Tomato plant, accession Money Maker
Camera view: horizontal (90 deg, fisheye); turntable rotation: 210 degrees
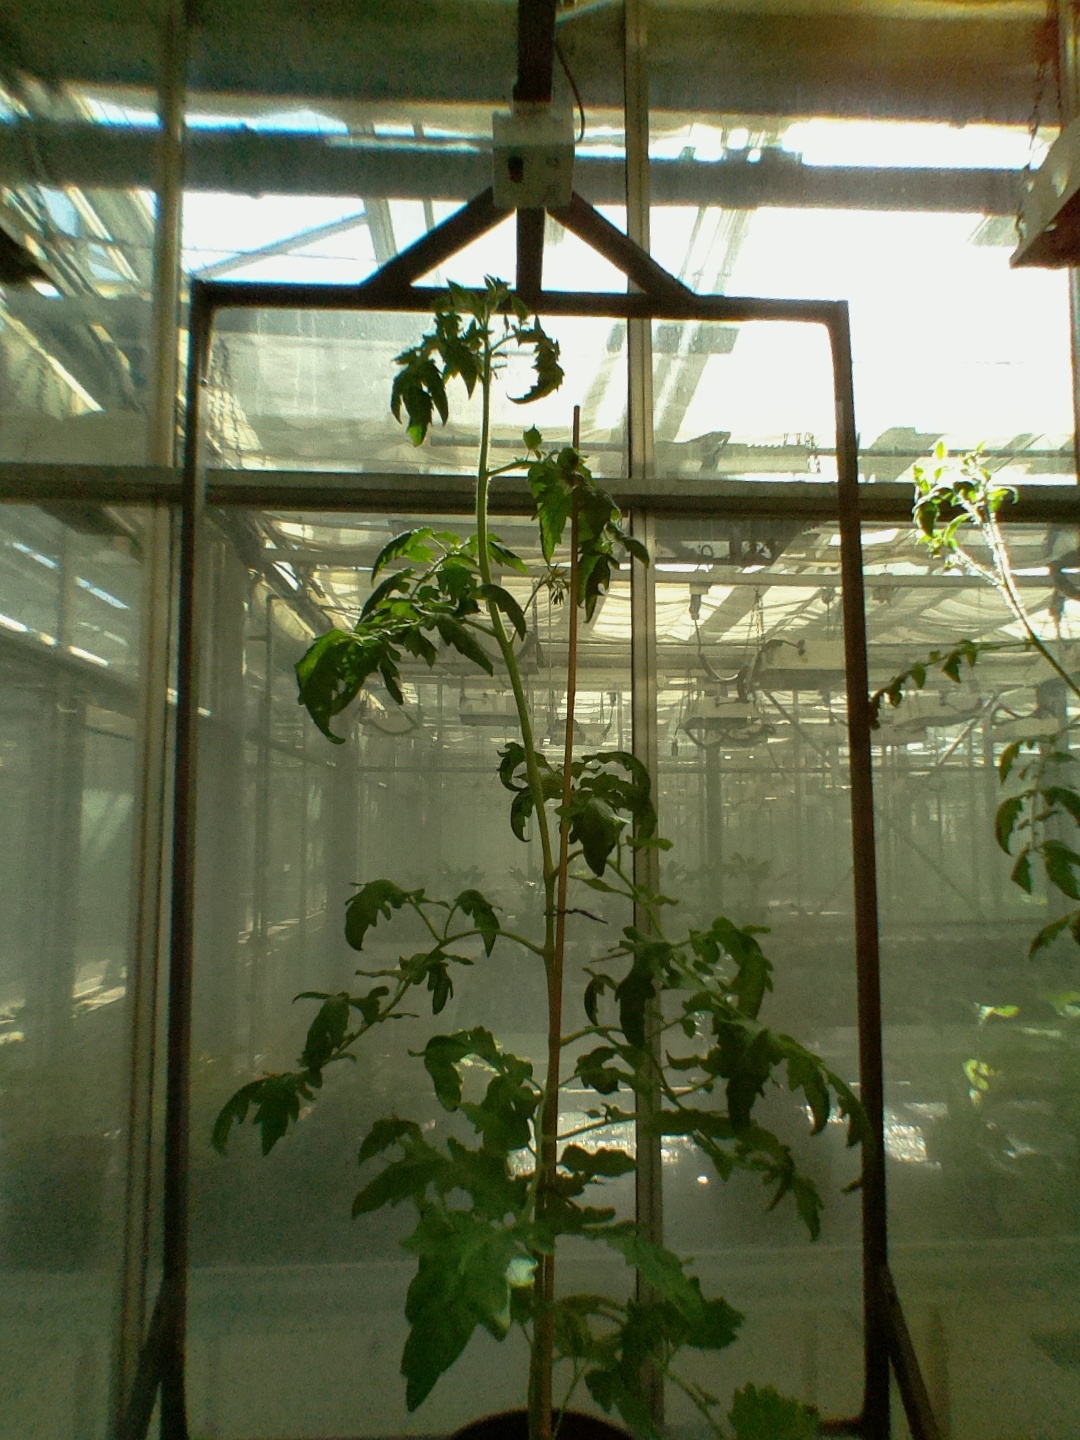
BBCH growth stage 64: 40%-50% of flowers open